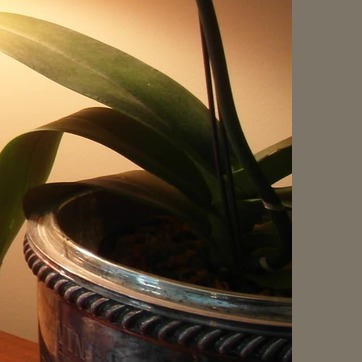
Material: foliage